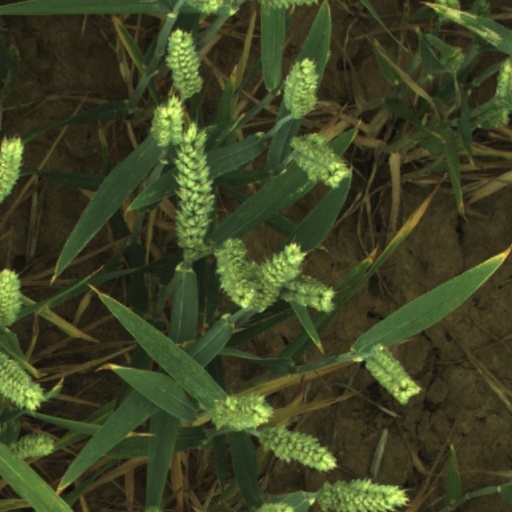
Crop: wheat